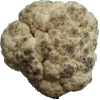
Label: Cauliflower 1